SS Prinz Eitel Friedrich (1904)

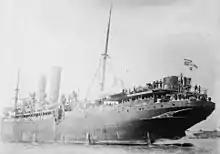
SS "Prinz Eitel Friedrich", showing port aft gun mount

An original 10.5 cm SK L/40 naval gun from "Prinz Eitel Friedrich" can be seen at Memorial Park in Cambridge, New York.